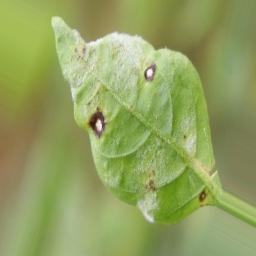
Label: powdery mildew